Higashiazai District, Shiga

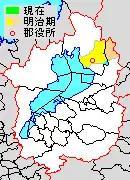
Map of Higashiazai District with Meiji period (1890) area in yellow.

At the 2005 Census the district was estimated to have a population of 14,509. The total area was 38.53 km.